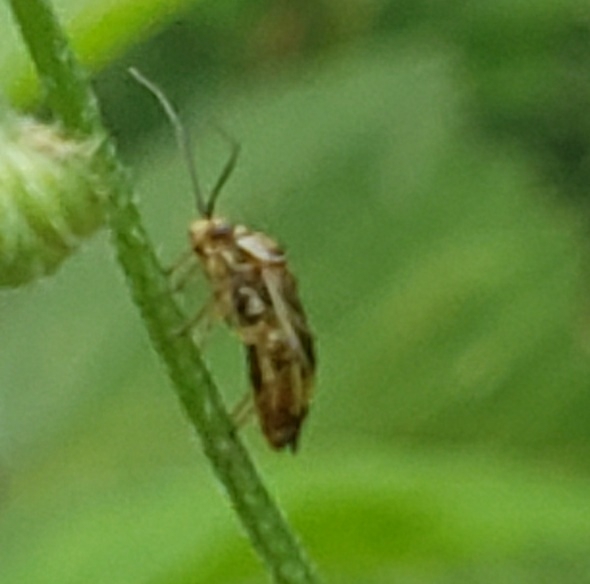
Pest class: lygus_bug